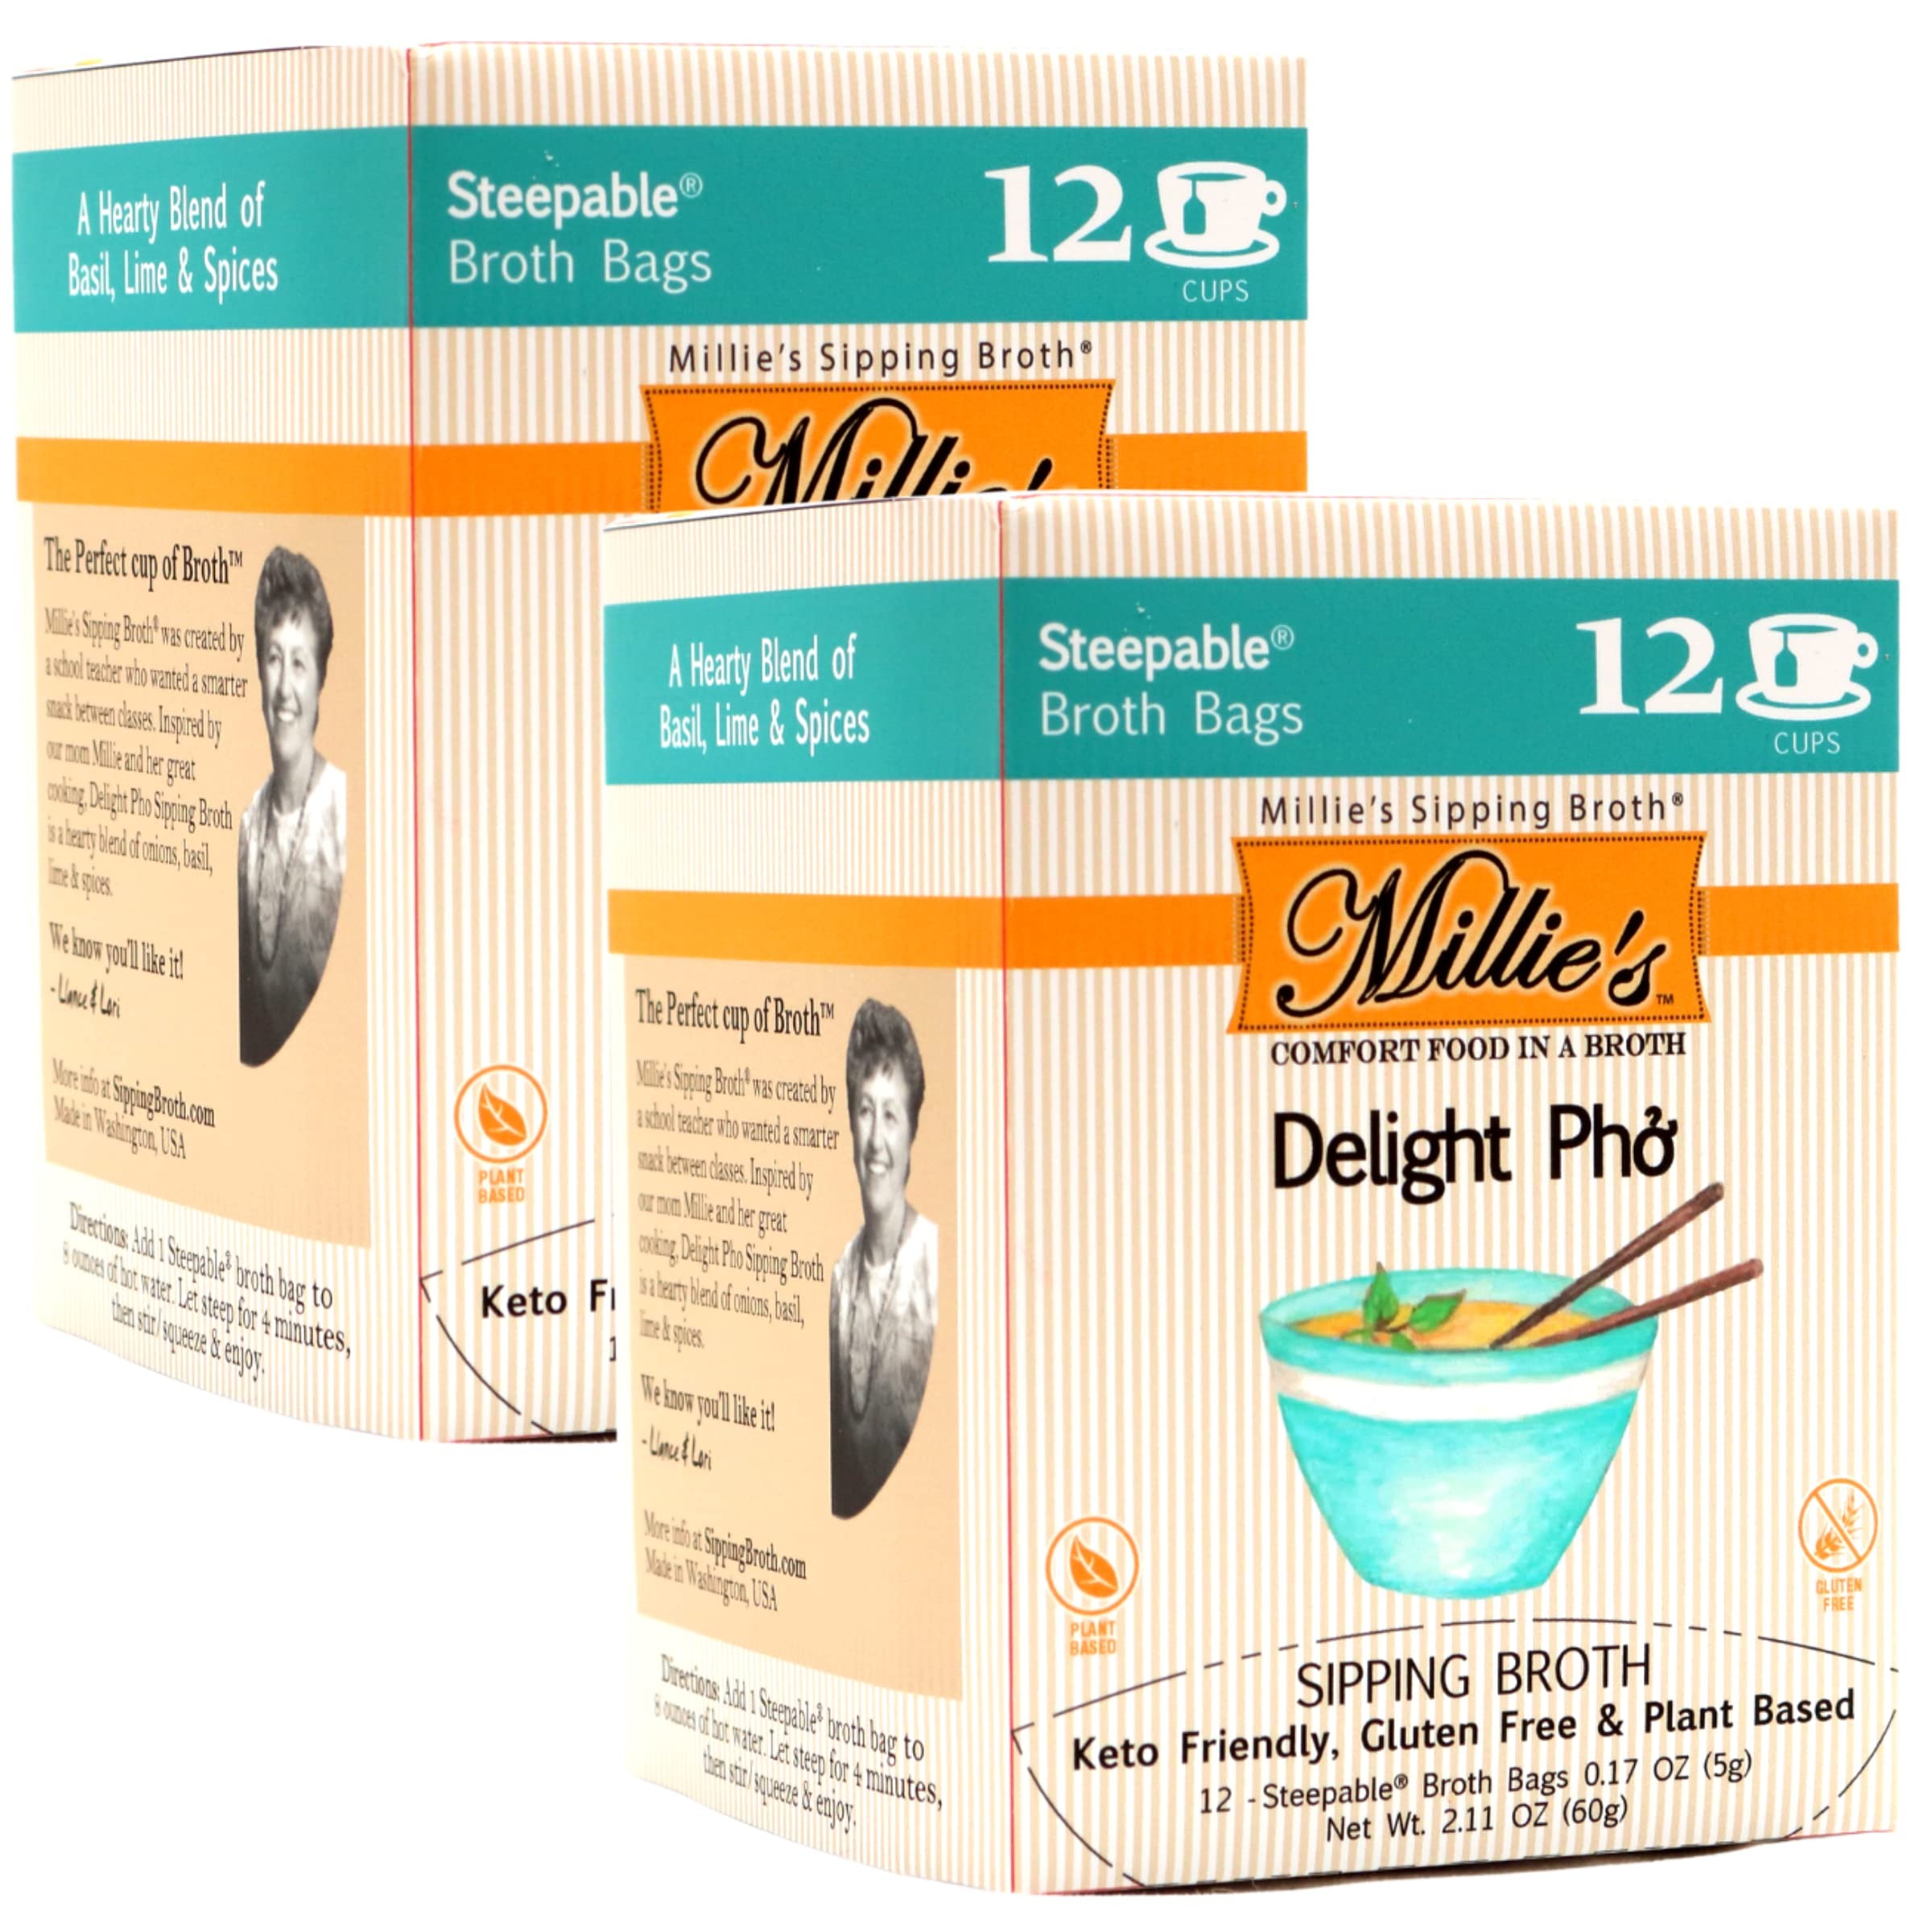
Item Name: Millie’s Sipping Broth - Vegetable Broth -Natural-Gluten Free-Keto Friendly Delight Pho (2 Pack of 12)
Bullet Point 1: great for intermittent fasting & keto
Bullet Point 2: use as vegan chicken broth powder
Bullet Point 3: vegan, gluten free & kosher. Made and packaged in the USA
Bullet Point 4: use as a vegetable broth or veggie broth
Bullet Point 5: use as a vegetable stock or bone broth alternative
Product Description: Millie's Delight Pho Sipping Broth is a hearty blend of onions, basil, spicy red peppers & spices. Easy to make fresh every time with just a mug and hot water. 12 Servings, individually wrapped in a recyclable box. This first-of-its-kind savory single serve hot beverage in a steepable broth bag delivers an amazing taste using the highest quality vegan, natural, wild harvest, gluten-free ingredients. Created by a teacher who wanted a savory treat between classes and meals. It really is Comfort Food in a Broth.Keto Friendly Gluten Free Plant-Based - Vegan Certified Kosher by KSA. Made an packaged in the USA. Ingredients:YEAST EXTRACT, DRIED ONION, SEA SALT, DRIED GARLIC, RICE HULLS, DRIED BASIL, DRIED CARROTS, LIME POWDER (CITRIC ACID, LIME OIL, LIME JUICE), RED PEPPER FLAKES, DRIED TOMATOES, VINEGAR POWDER (VINEGAR, MALTODEXTRIN, MODIFIED FOOD STARCH), DRIED CELERY
Value: 2.0
Unit: Count

Price: 25.42